Axus

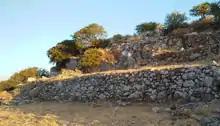
Ancient Axus

Axus or Axos, also Oaxus or Oaxos (Ὄαξος) and Waxus or Waxos (Ϝάξος), was a city and "polis" (city-state) of ancient Crete. According to Virgil, it was situated on a river; which, according to Vibius Sequester, gave its name to Axus. According to the Cyrenaean traditions, the Theraean Battus, their founder, was the son of a damsel named Phronimne, the daughter of Etearchus, king of this city. The town must be quite ancient as its name appears in Mycenaean Linear B tablets in the form e-ko-so. It was an inland town and its harbour was at Astale.